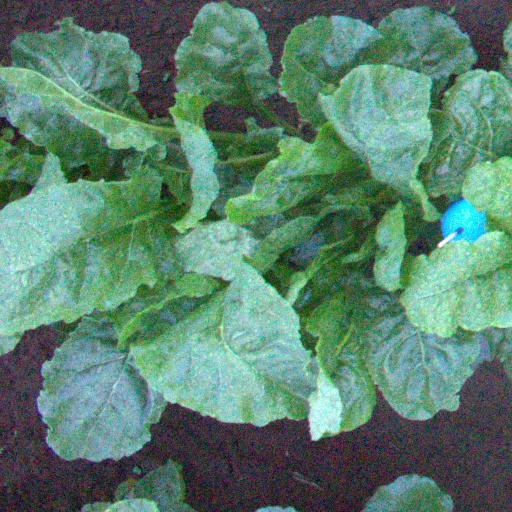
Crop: sugar beet